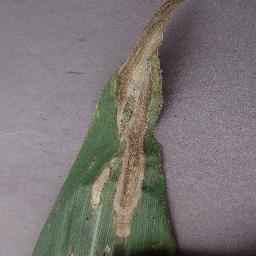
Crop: corn
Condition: (maize)_northern_blight